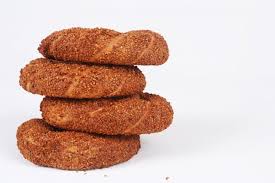
Yemek: simit